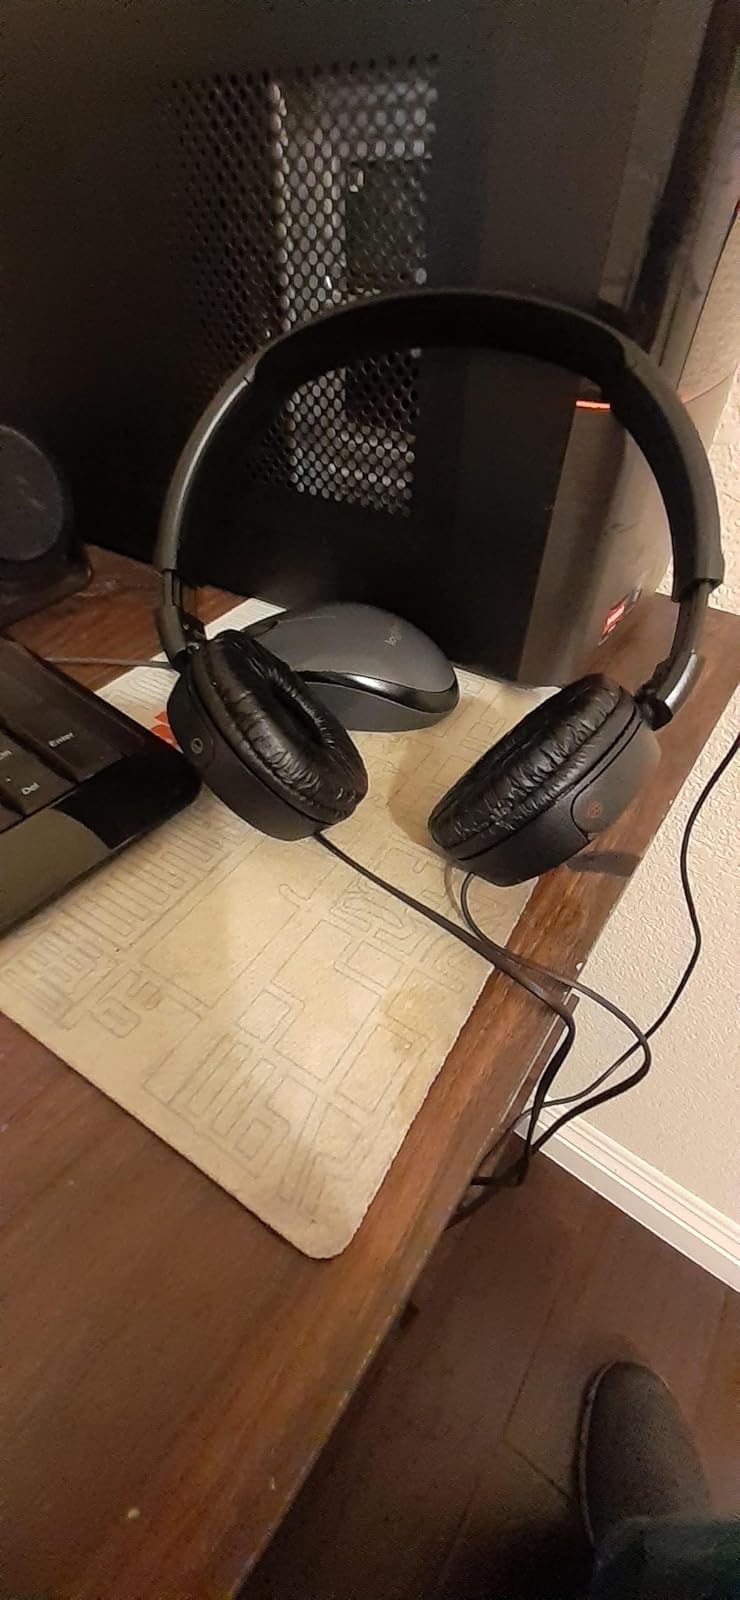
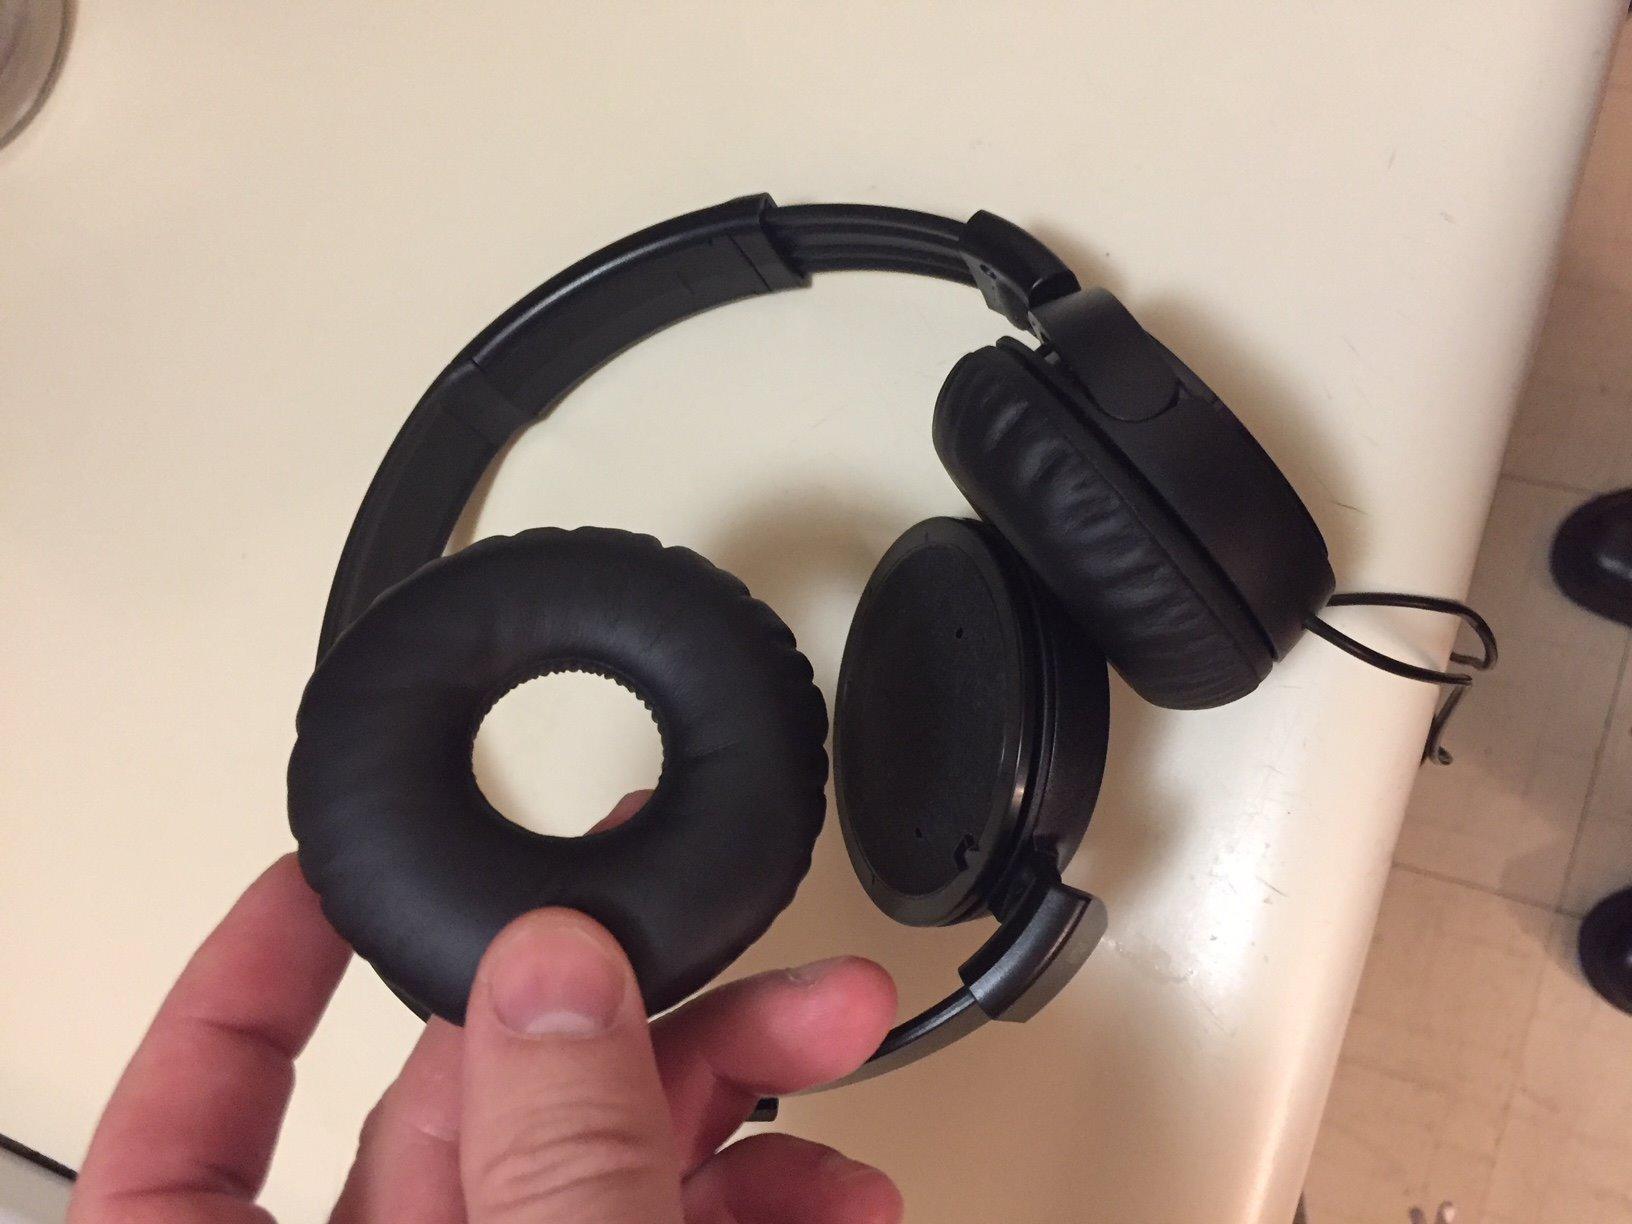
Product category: headphones
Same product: yes